List of New Netherland placename etymologies

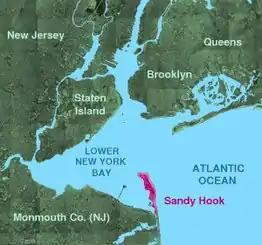
Sand Hoek

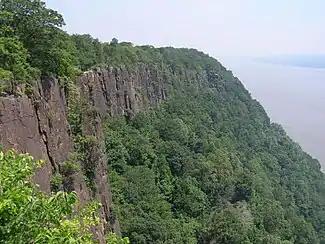
The Palisades

This is perhaps an approximation of "masgichteu-cunk" meaning "where May-apples grow", from a moist-woodland perennial that bears edible yellow berries and used to describe the lobe of land between and the confluence of the Hackensack and Passaic Rivers at Newark Bay. It was part of Achter Col for the New Netherlanders and New Barbadoes Neck to the British.